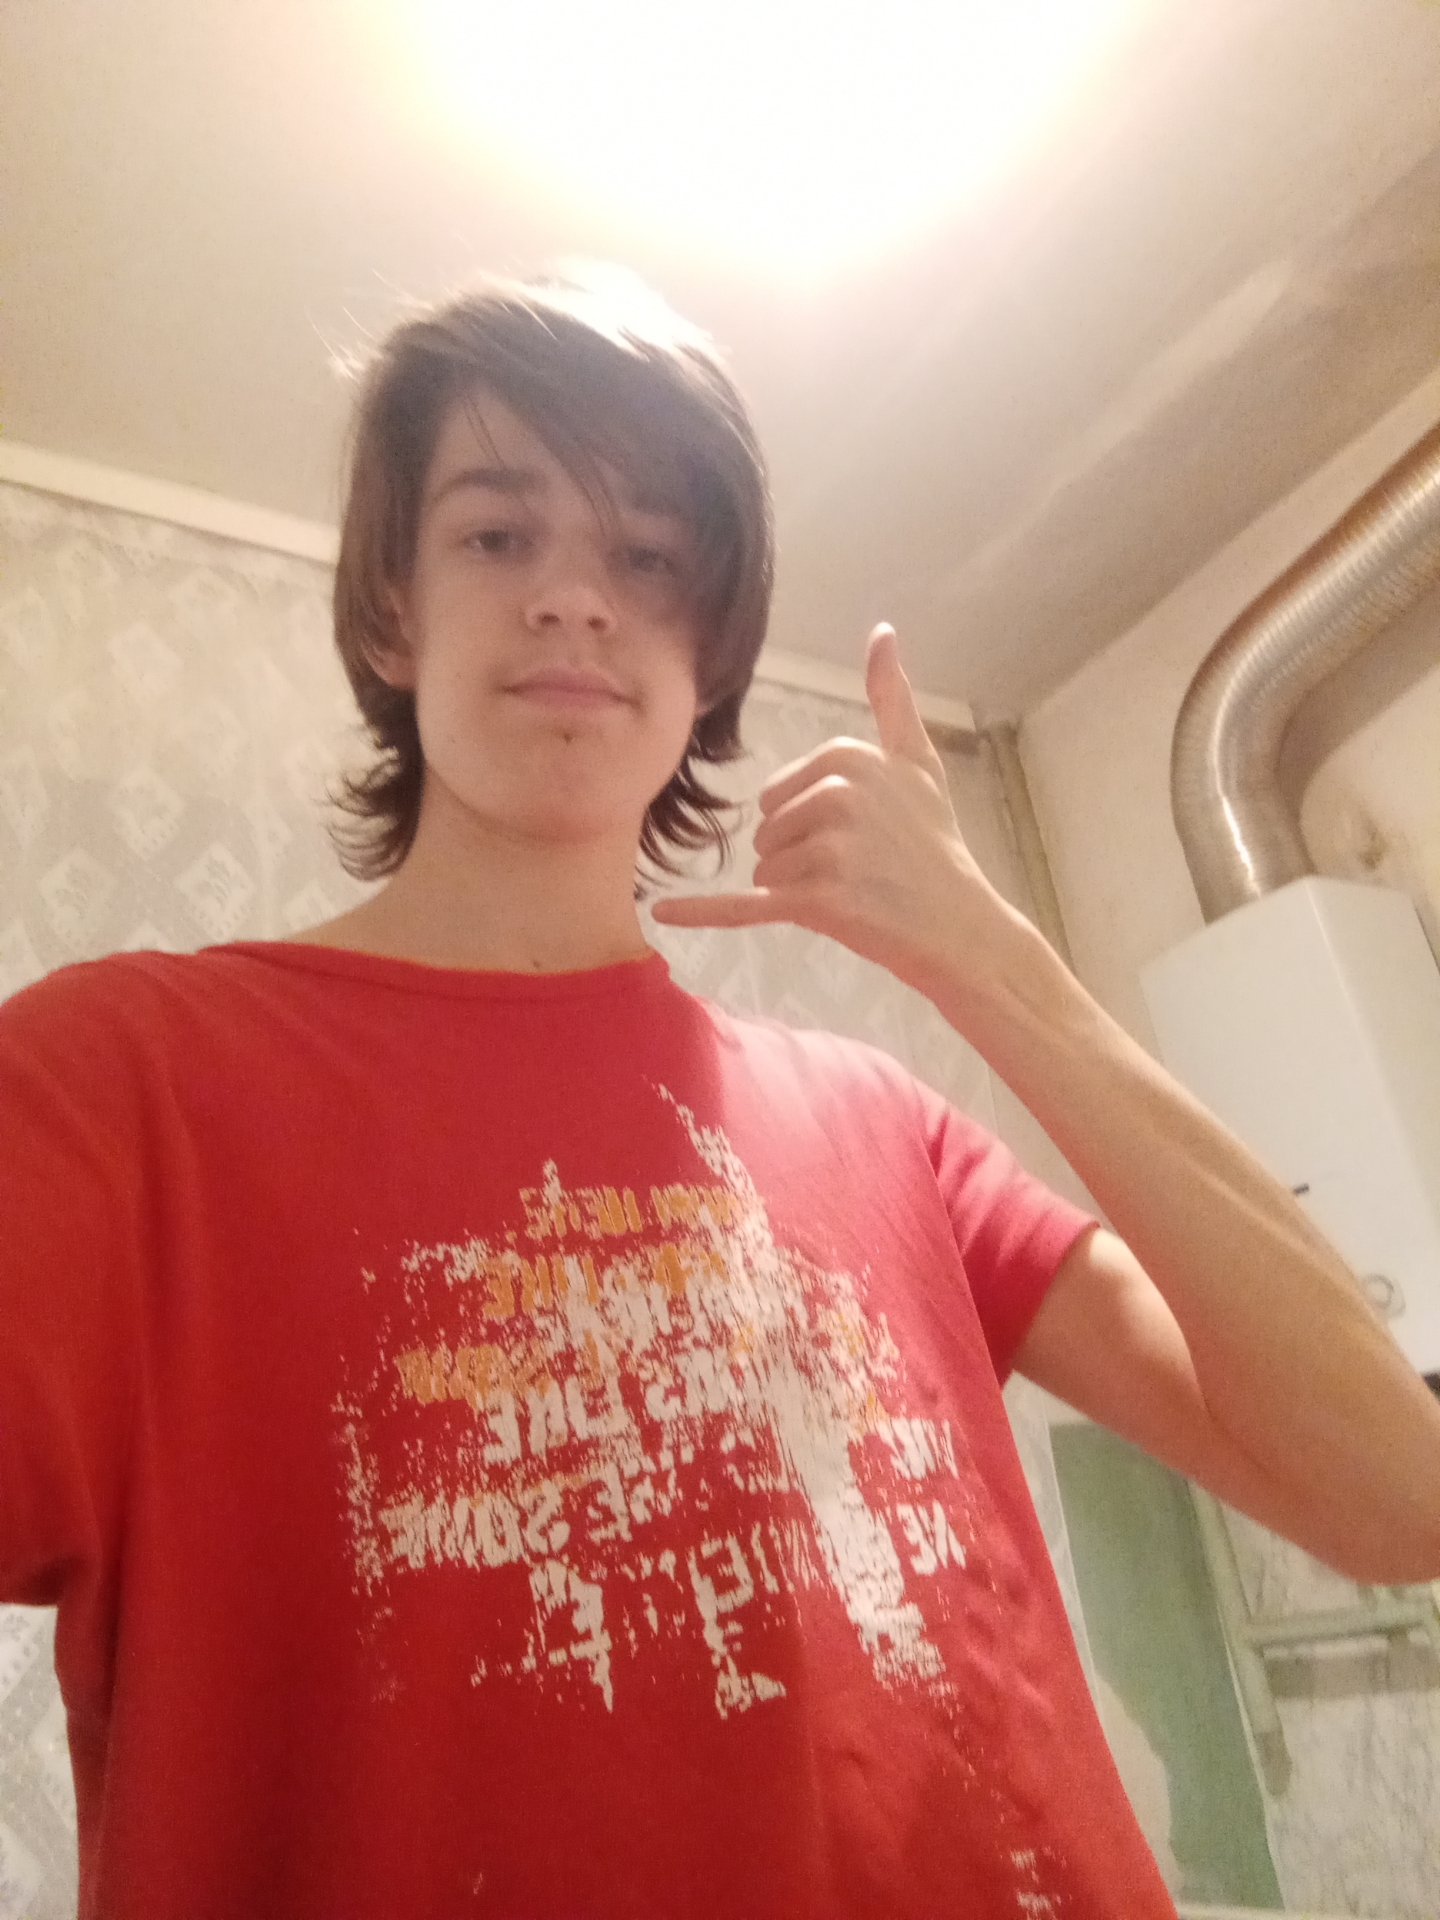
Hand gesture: call